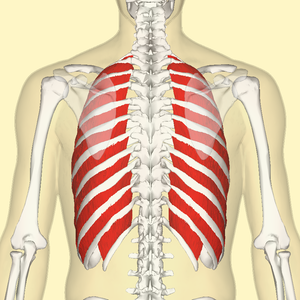
Ydre interkostal
Placering af de ydre interkostalmuskler (vist med rødt), set fra ryggen.
Ydre interkostalmuskler, eller ydre interkostaler er elleve muskler på hver side.